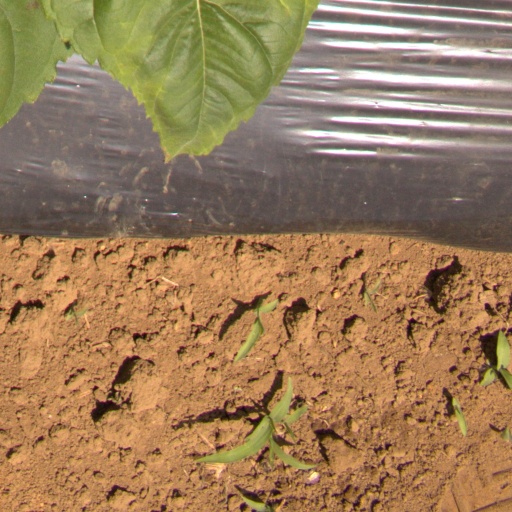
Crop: Jerusalem artichoke